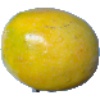
Label: Maracuja 1